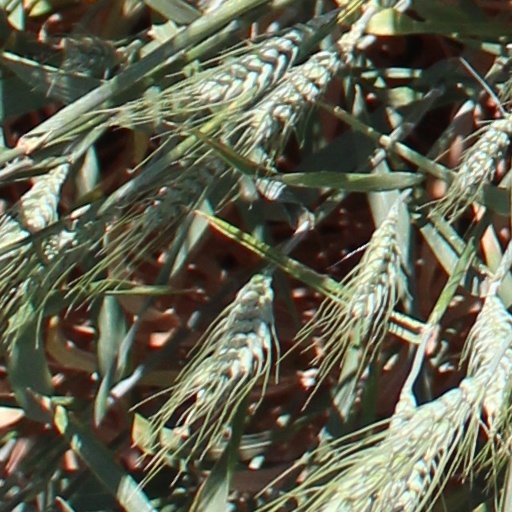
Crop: wheat